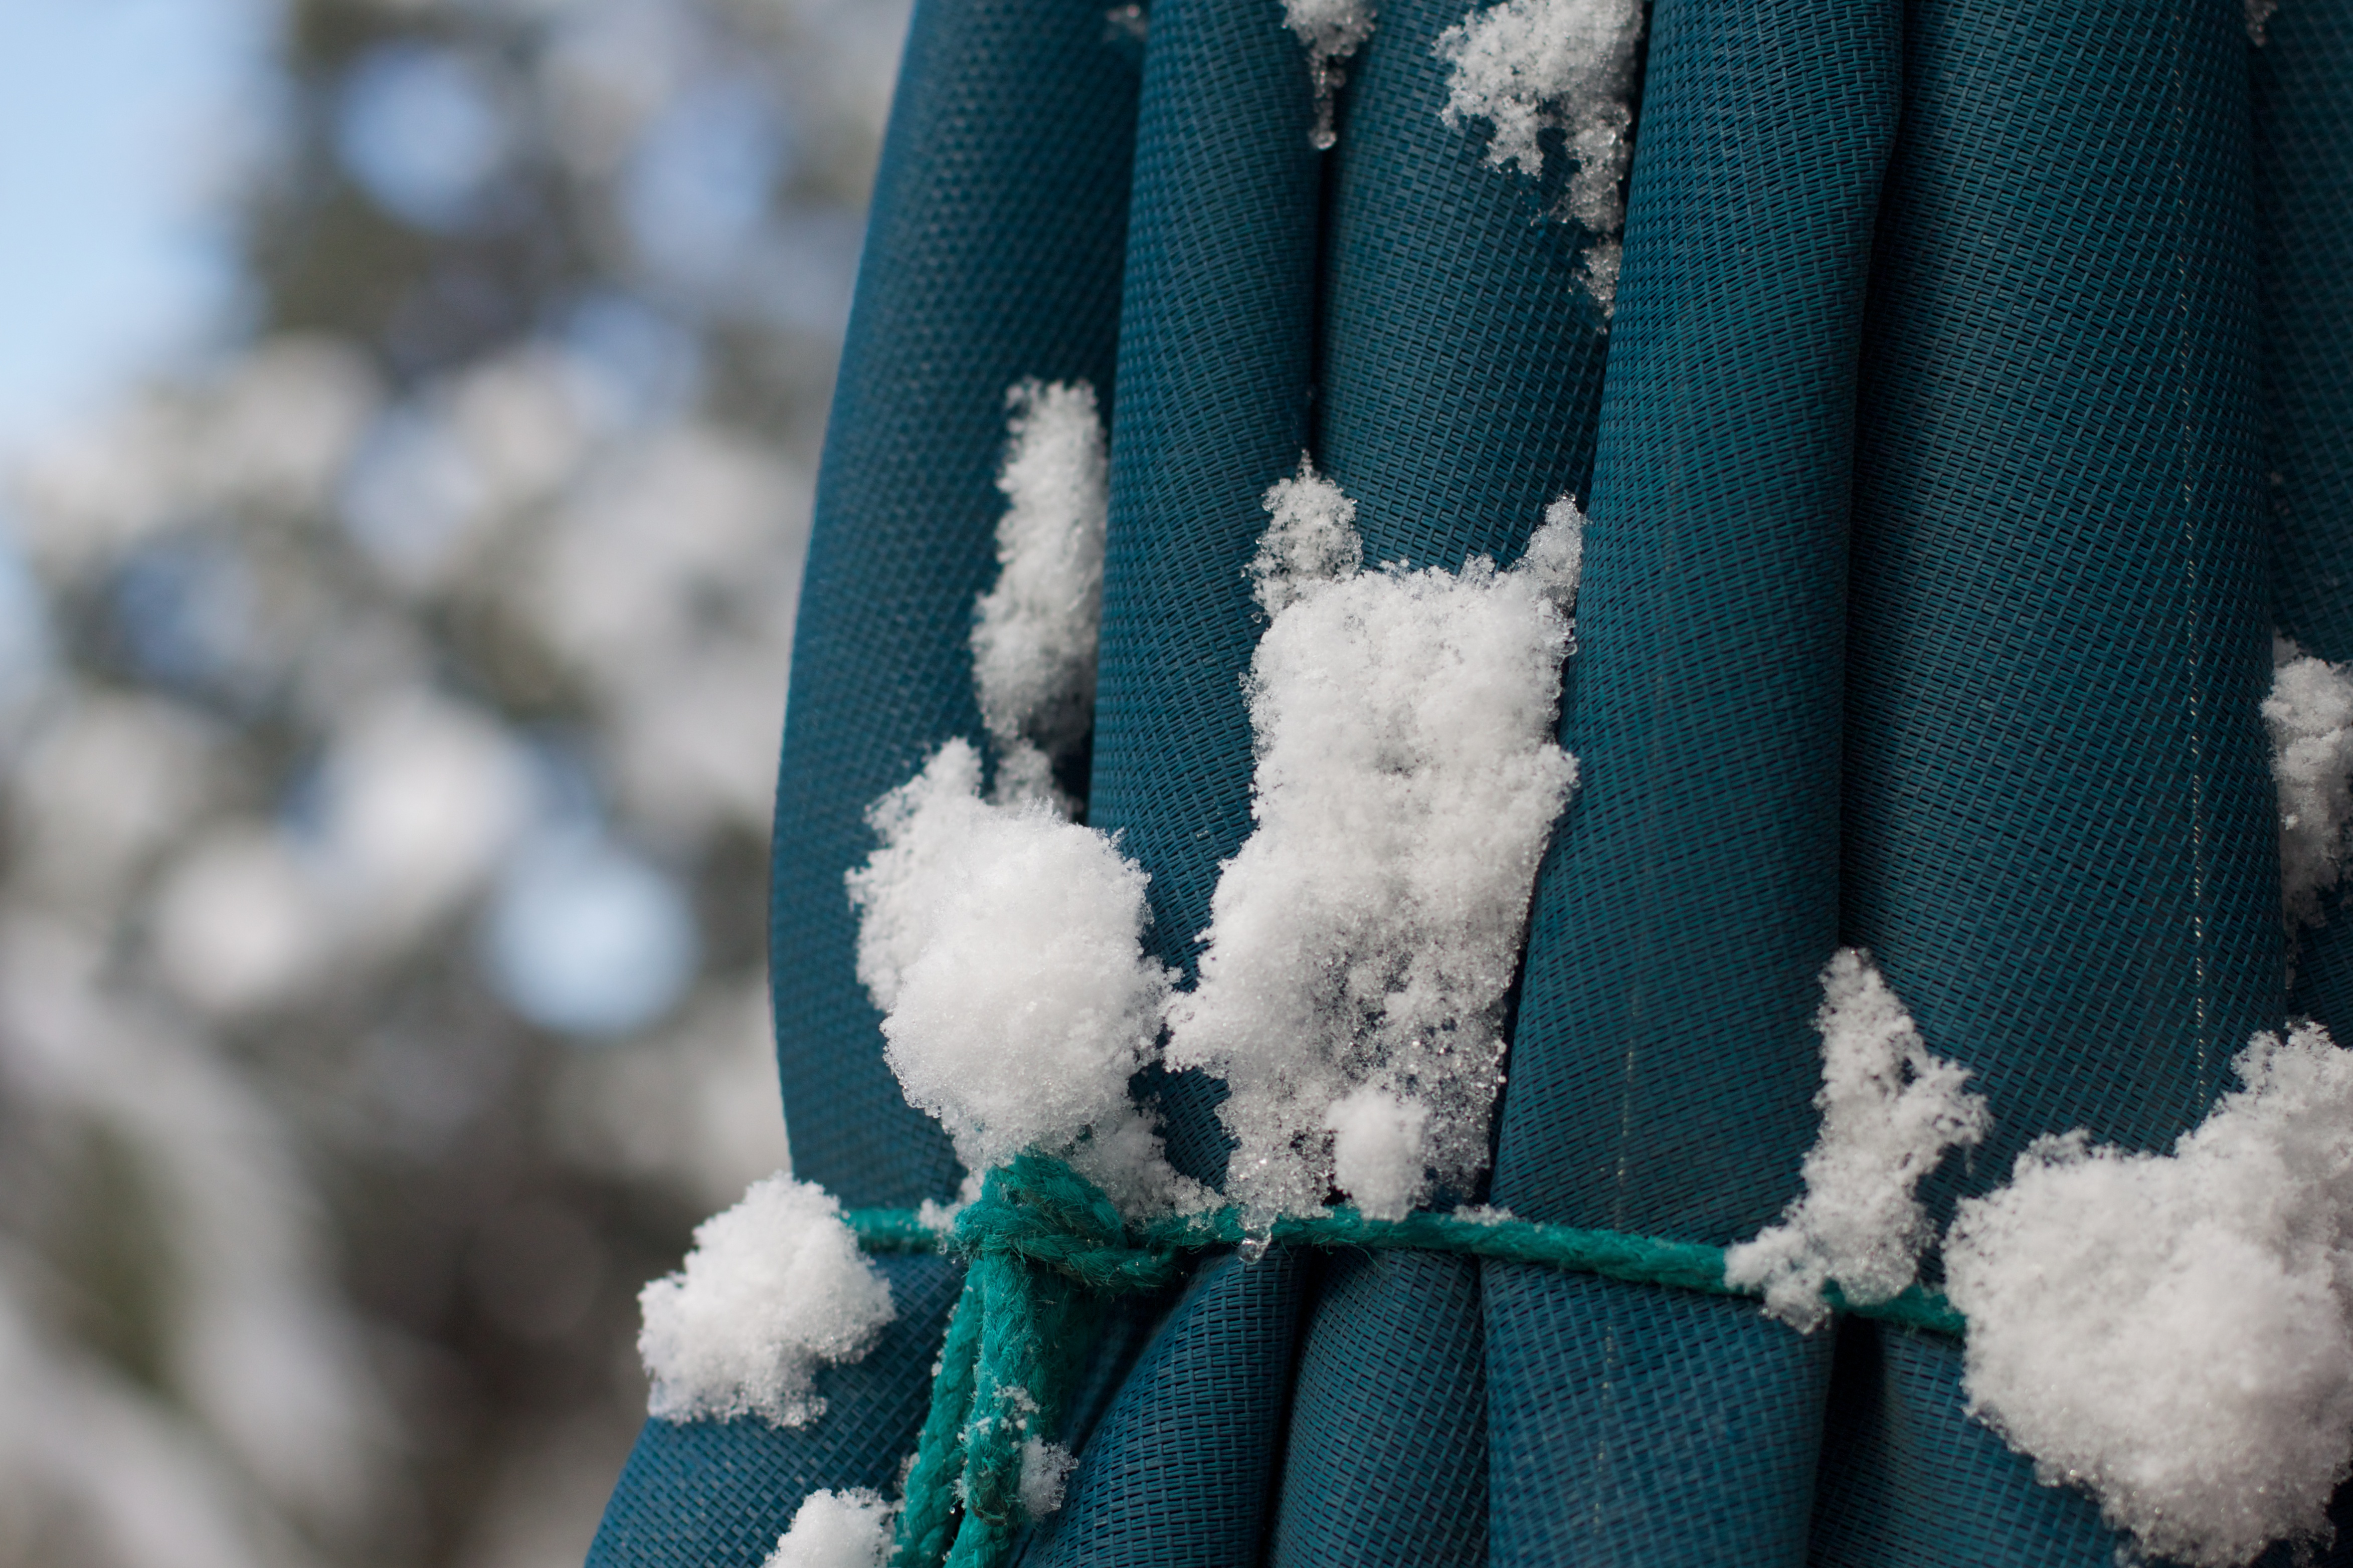
snow, winter, white, frost, spring, green, color, weather, blue, season, freezing